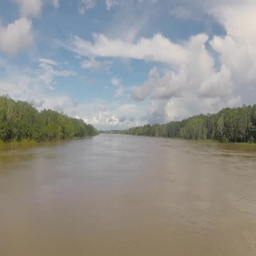
panorama and the rain forest with a cloudy blue sky .